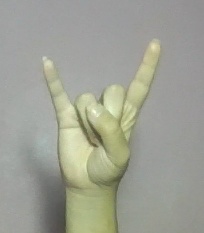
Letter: la